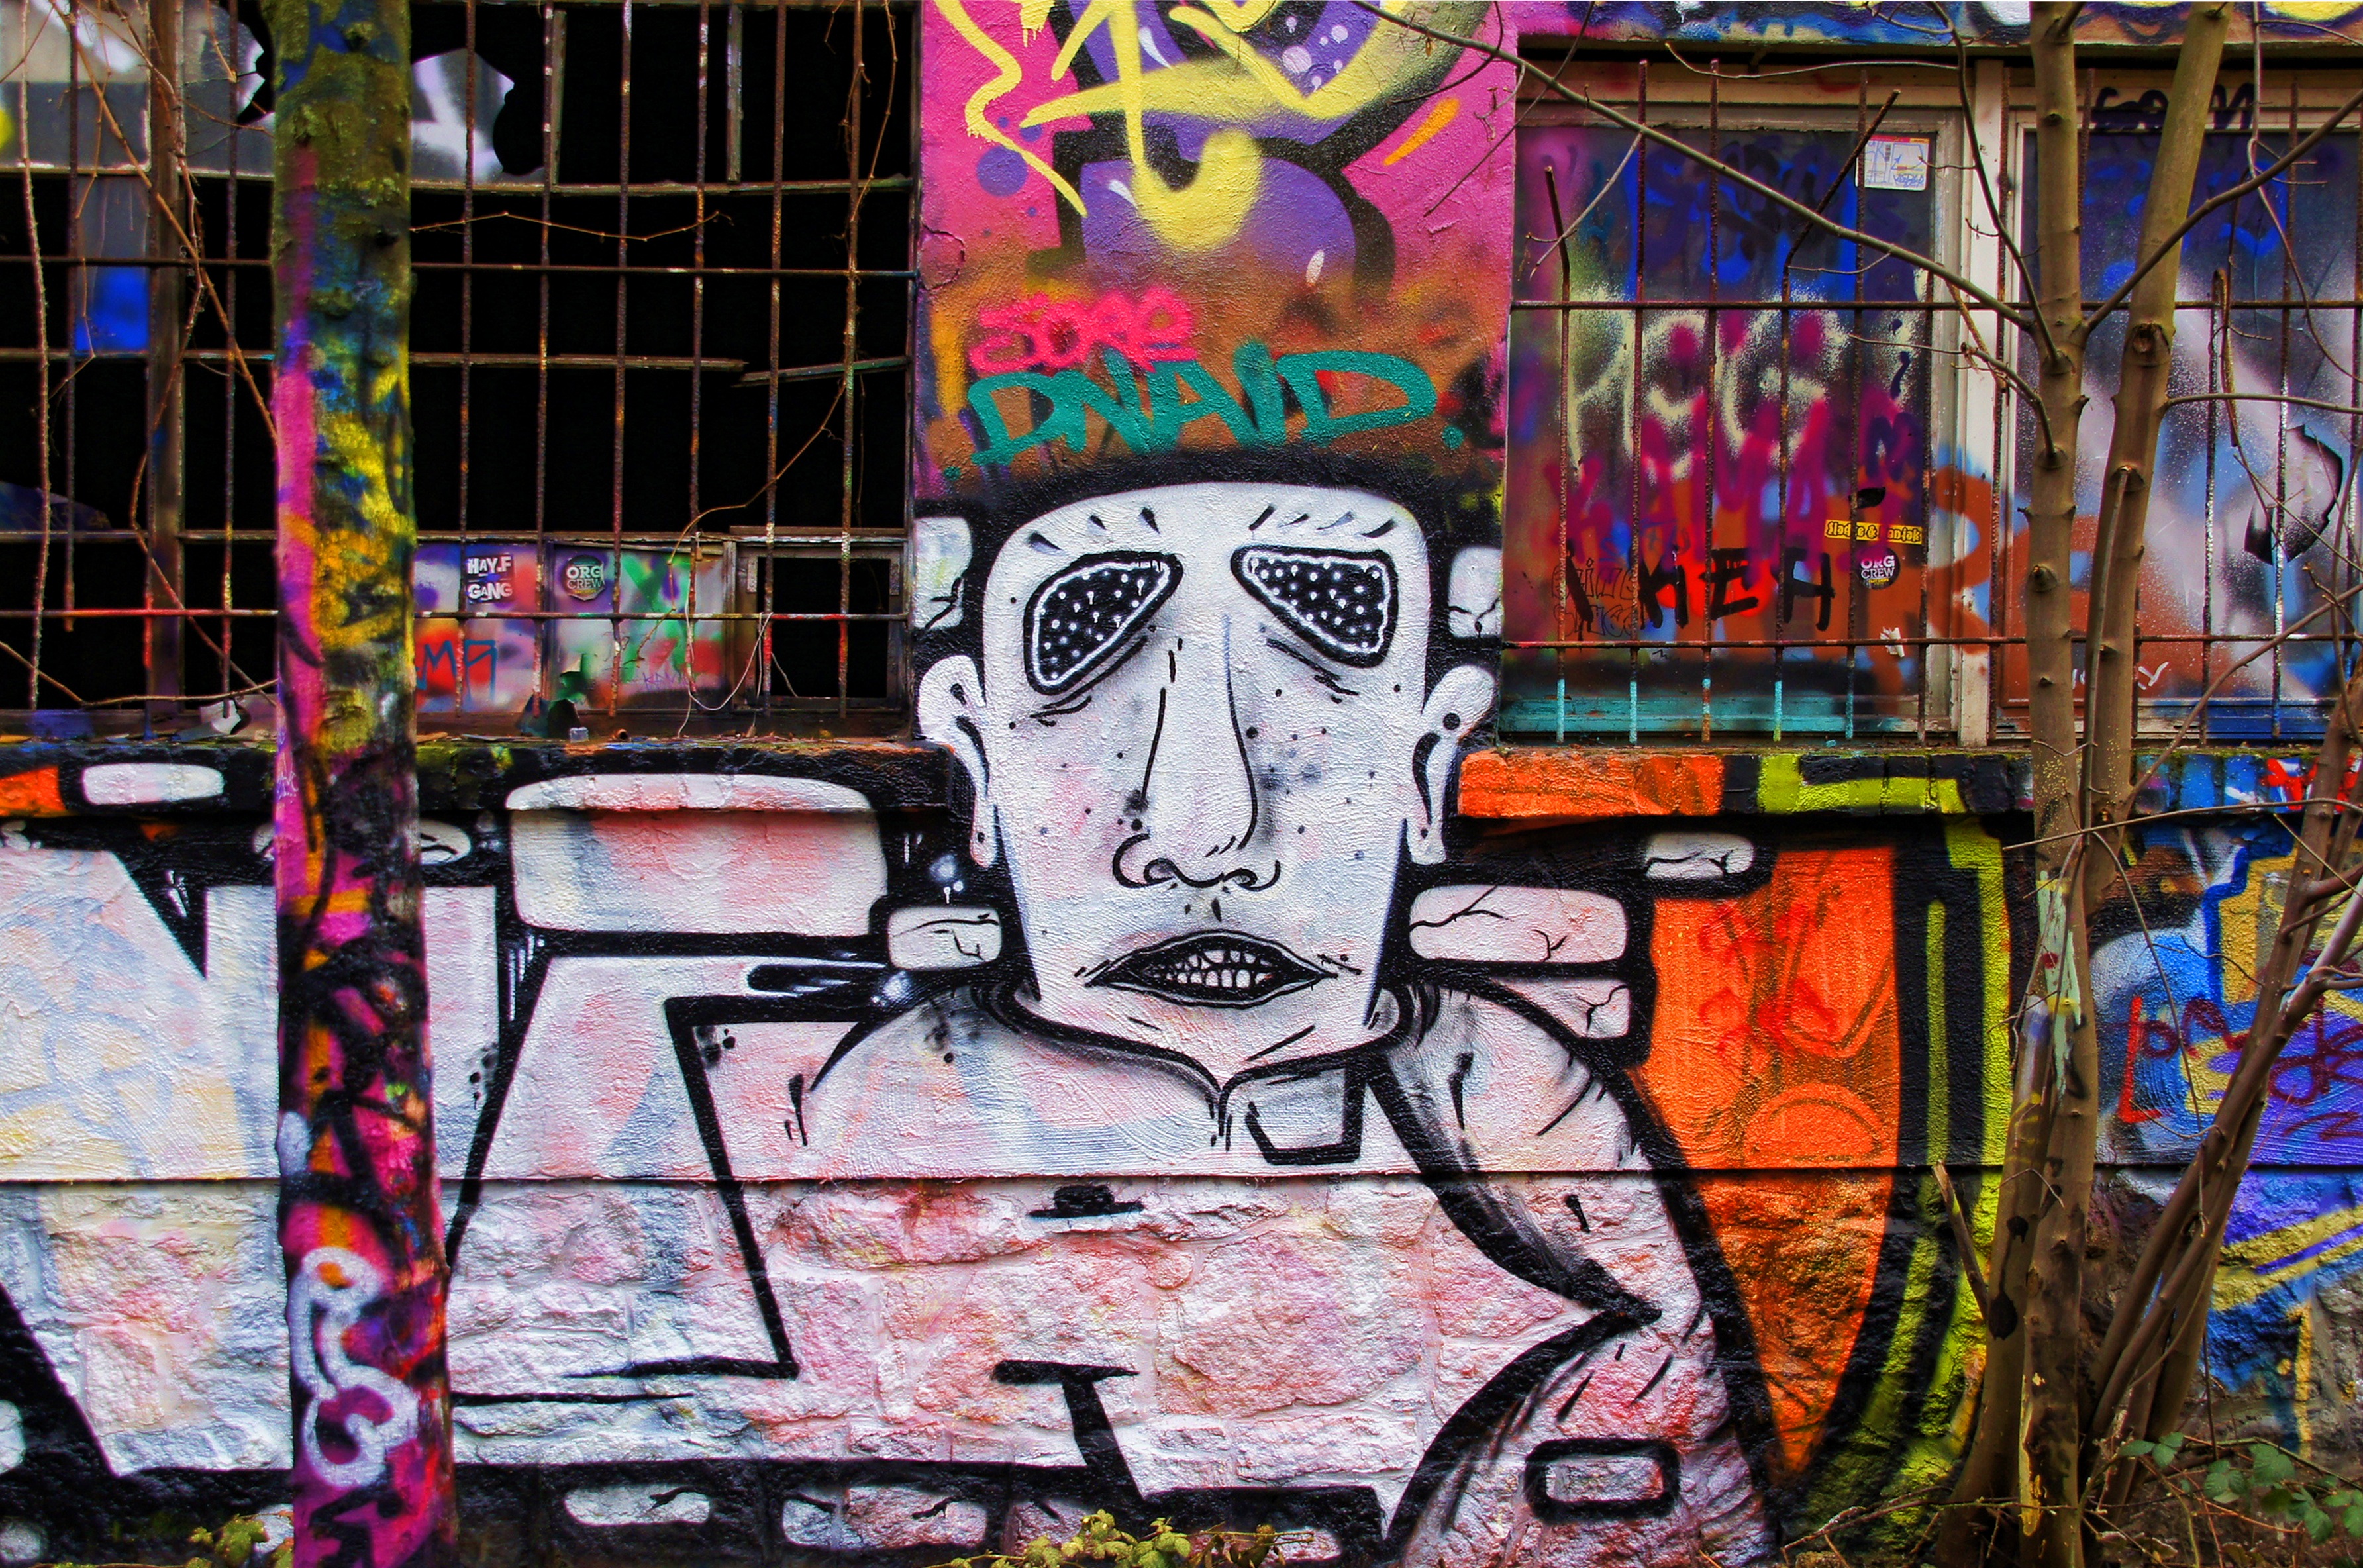
road, street, spray, color, graffiti, painting, street art, art, leipzig, wall painting, sprayer, hauswand, urban area, plagwitz